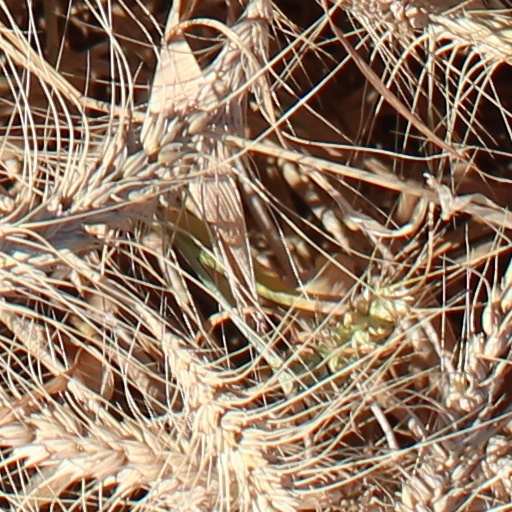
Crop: wheat